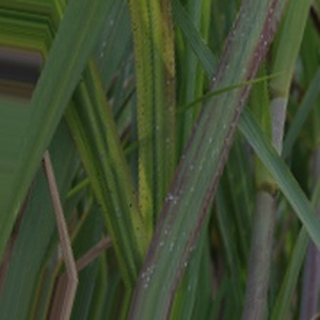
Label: sugarcane_bacterial_blight